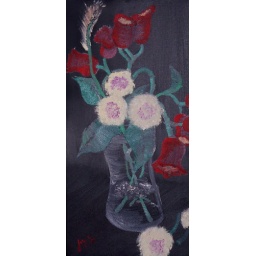
flowers in glass vase